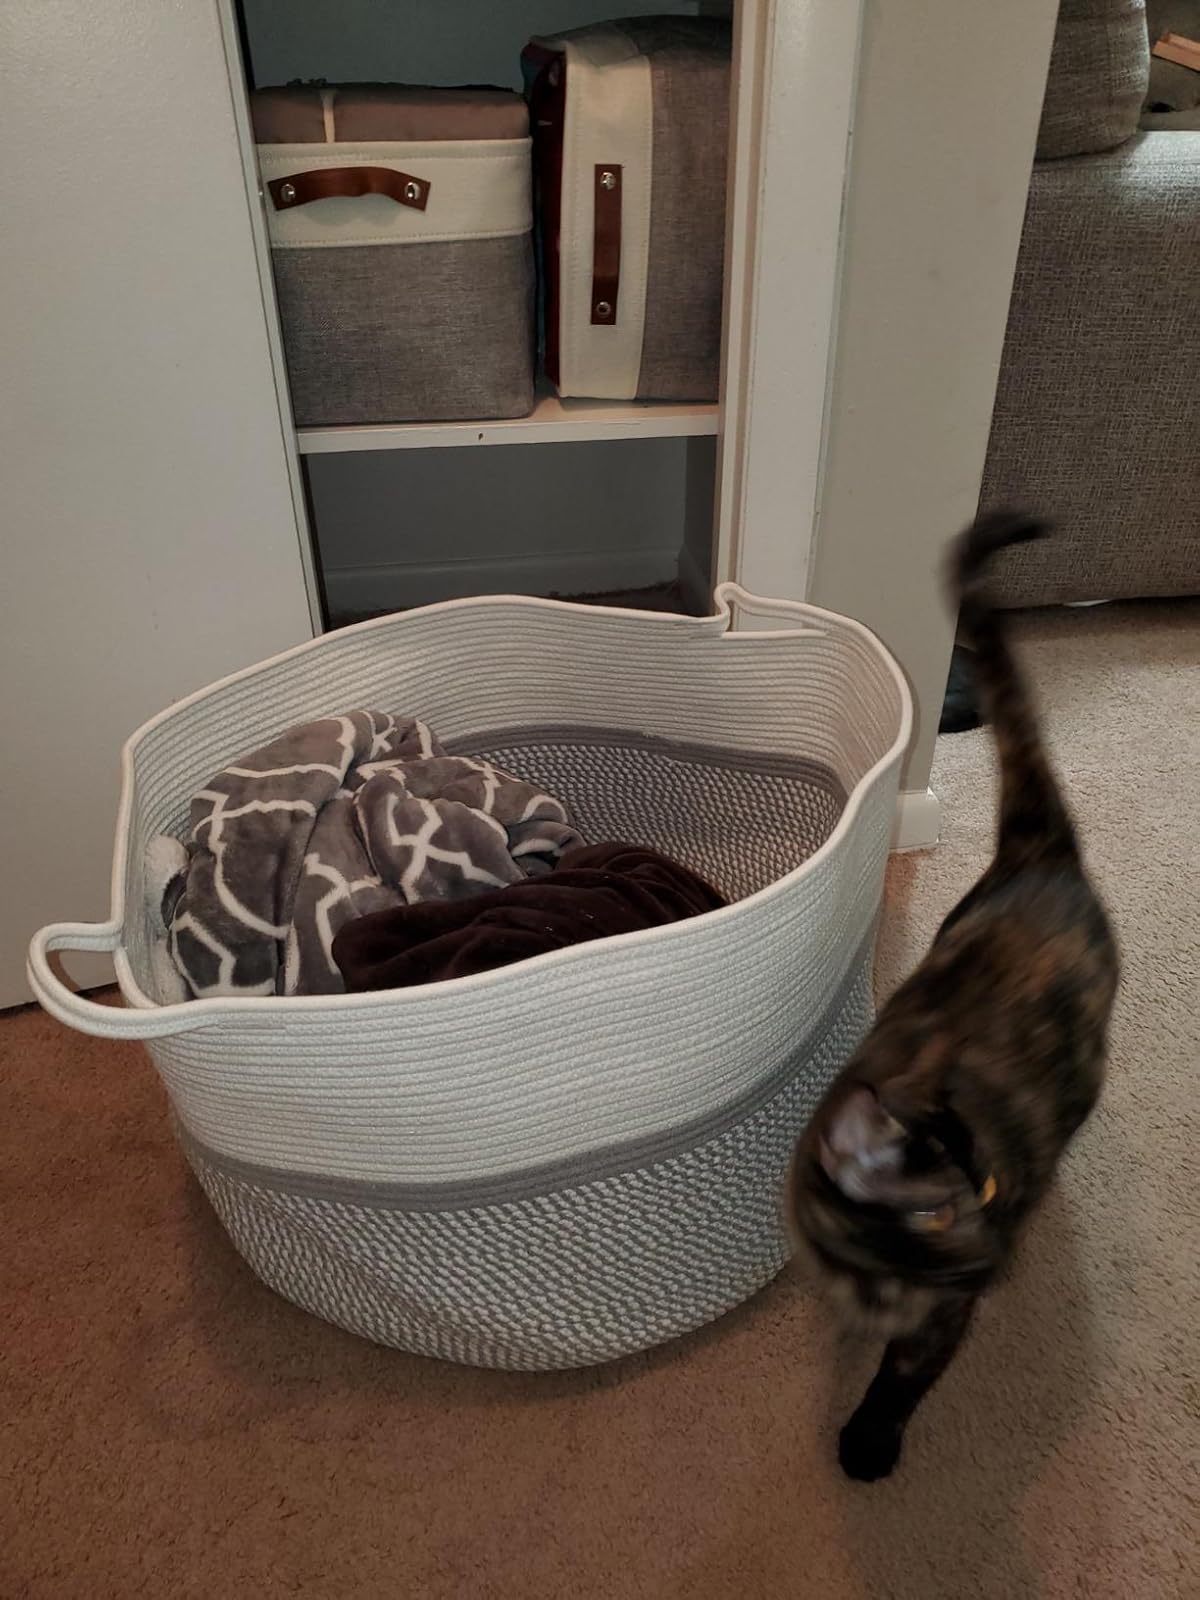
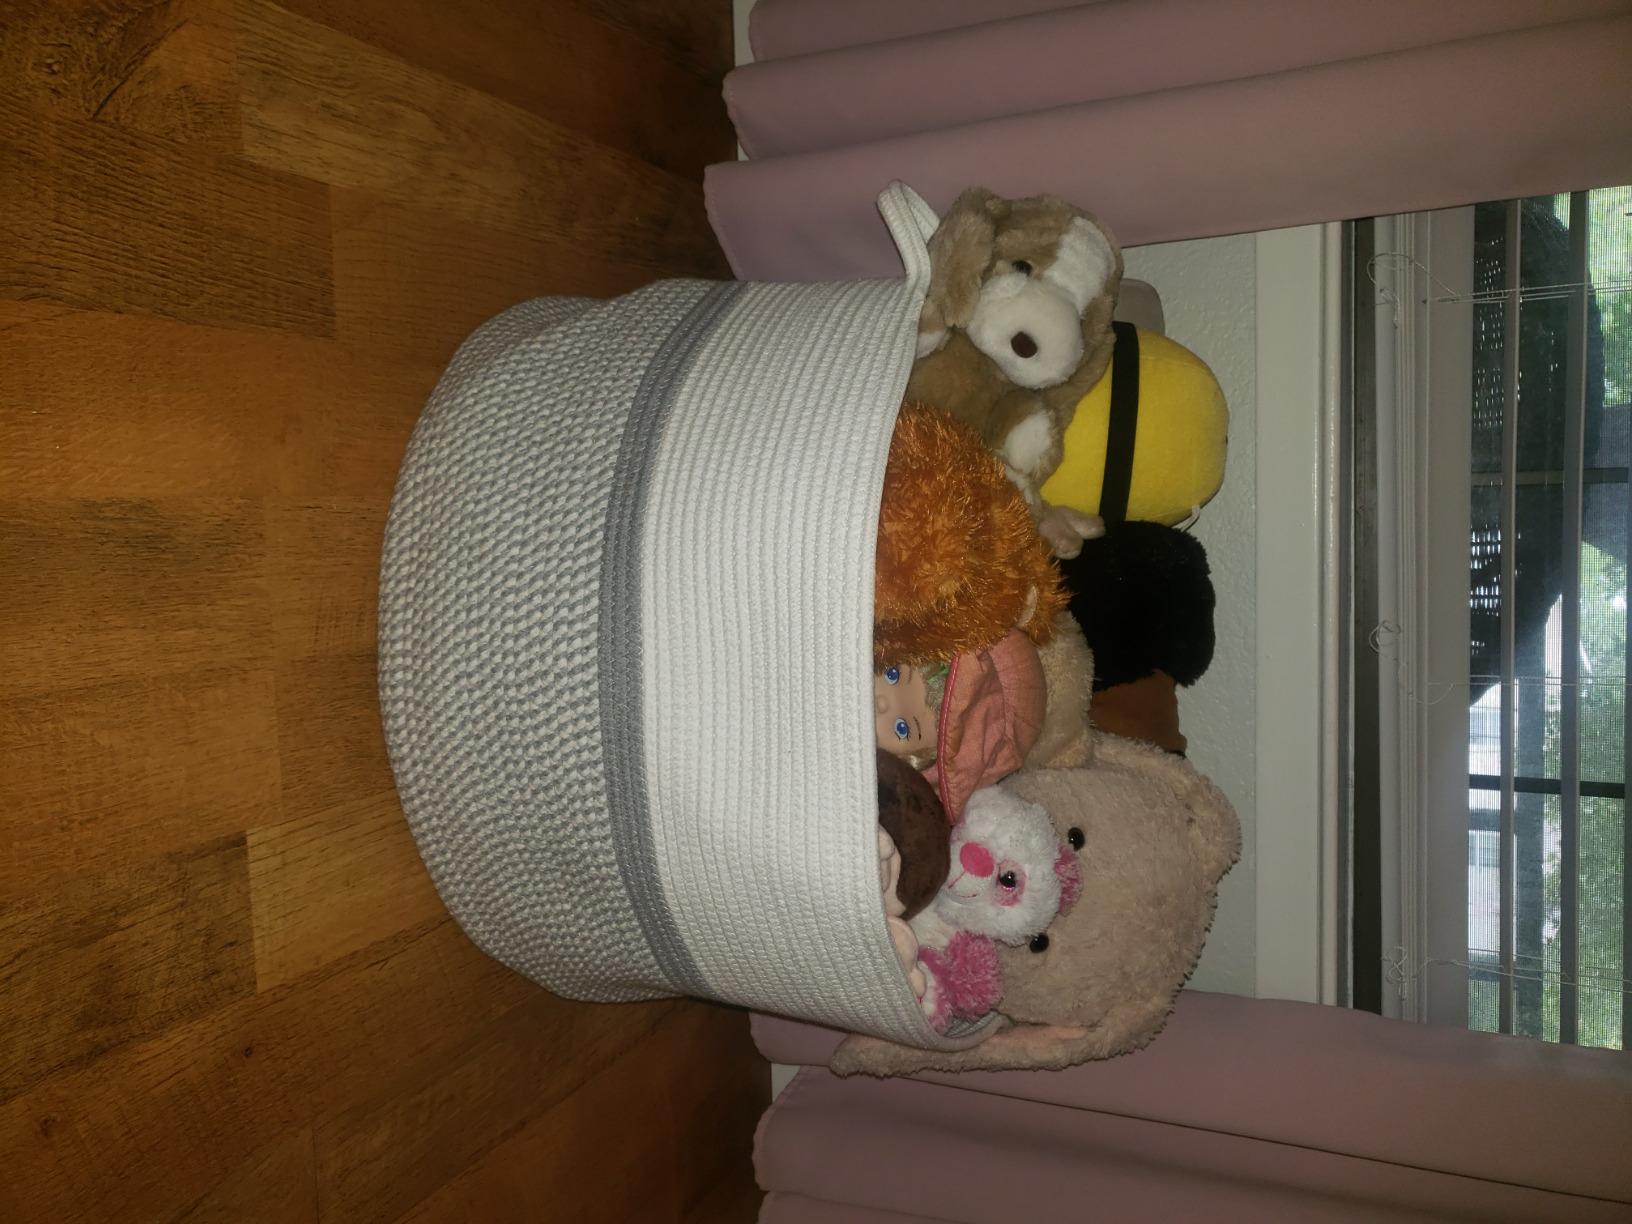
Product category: items_hamper
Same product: yes